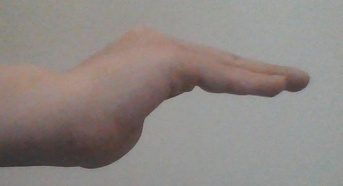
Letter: haa